Mildred Dresselhaus

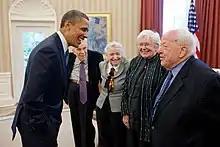
President Barack Obama greets Dr. Mildred Dresselhaus, third from right, and Dr. Burton Richter, right, May 7, 2012.

There are several physical theories named after Dresselhaus. The Hicks-Dresselhaus Model (L. D. Hicks and Dresselhaus) is the first basic model for low-dimensional thermoelectrics, which initiated the whole band field. The Saito-Fujita-Dresselhaus Model (Riichiro Saito, Mitsutaka Fujita, Gene Dresselhaus, and Mildred Dresselhaus) first predicted the band structures of carbon nanotubes. The Dresselhaus effect refers, however, to the spin–orbit interaction effect modeled by Gene Dresselhaus, Mildred Dresselhaus's husband.